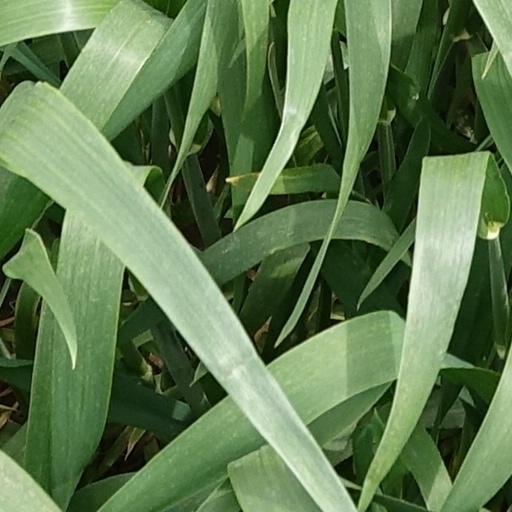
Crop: wheat